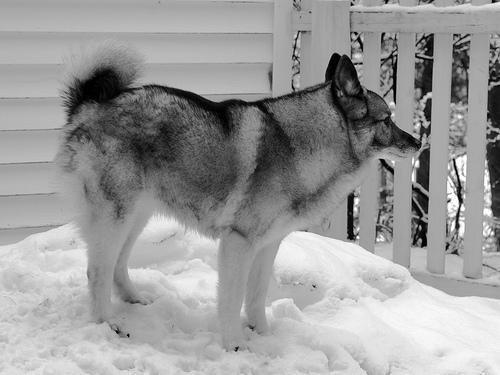
Norwegian_elkhound